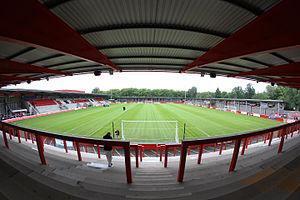
Broadhurst Park est un stade de football basé à Moston près de Manchester, en Angleterre.